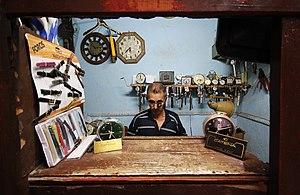
Mr terrari pour que le temps ne s'arrete jamais This is an image of ""African people at work"" from Algeria"